Florida Southern Railway

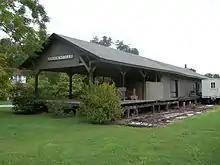
Brooksville Depot built by the Florida Southern. Building still stands and is now Brooksville Railroad Depot Museum

The Florida Southern's northern lines began along Main Street in Gainesville, where it continued south from Henry Plant's Live Oak, Tampa and Charlotte Harbor Railroad. The line headed southeast from Gainesville to Rochelle, where it split with the Palatka Branch heading east to Palatka via Hawthorne and Interlachen. The main line continued south from Rochelle to Ocala. A short branch just south of Rochelle also split from the main line to the small town of Micanopy. From Ocala, the main line continued south-southeast to Leesburg before turning southwest to Center Hill, Pemberton Ferry, and Brooksville. The line connected with the South Florida Railroad's Pemberton Ferry Branch at Pemberton Ferry, which connected the line with the Florida Southern's Charlotte Harbor Division.